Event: Nepal Earthquake
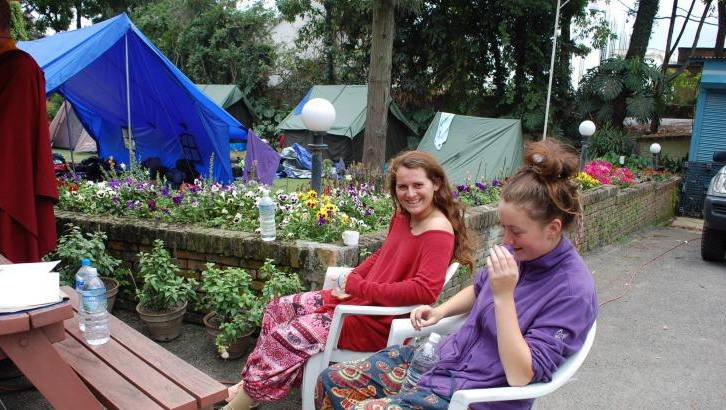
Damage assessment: no_damage